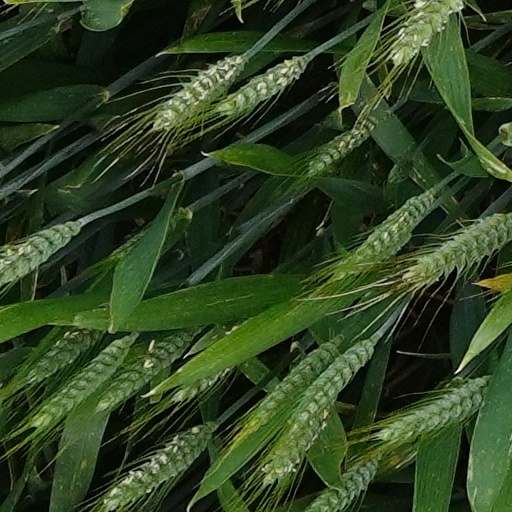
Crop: wheat